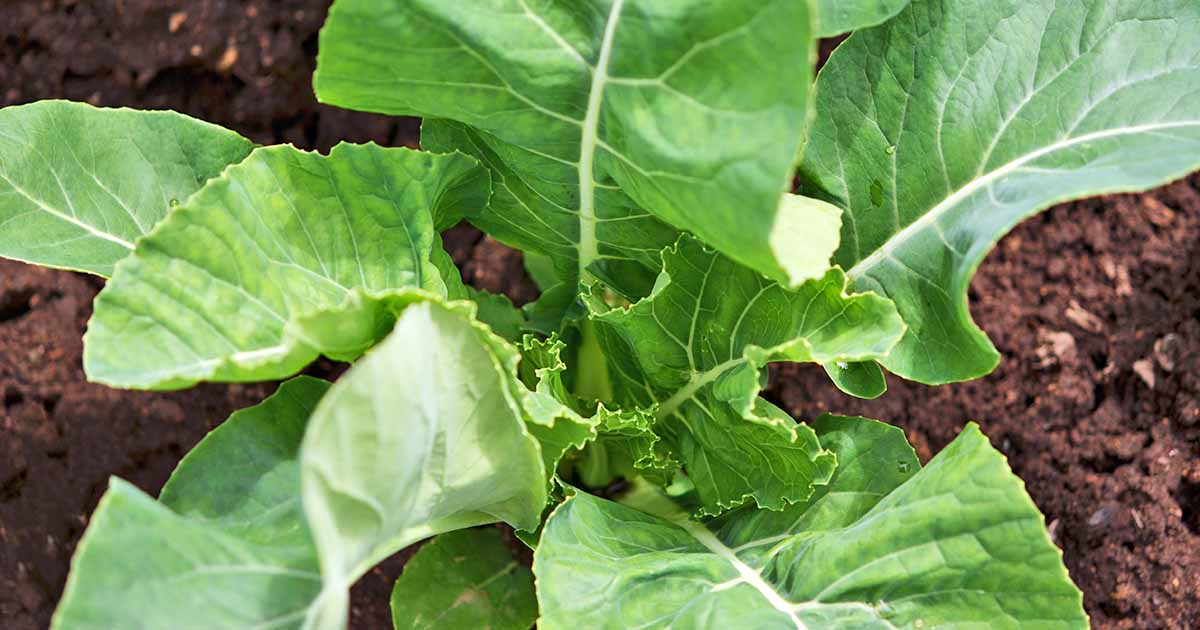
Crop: unknown
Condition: broccoli